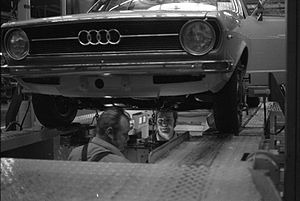
Audi 80/A4 / Audi 80 (1972−1996)
Montage på Volkswagenwerk Wolfsburg (1973)
"Audi 80, i dag A4, har siden sensommeren 1972 været Audis modelnavn for store mellemklassebiler. Internt benævnes modellen også ""B-Typ"".